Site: brandenburg
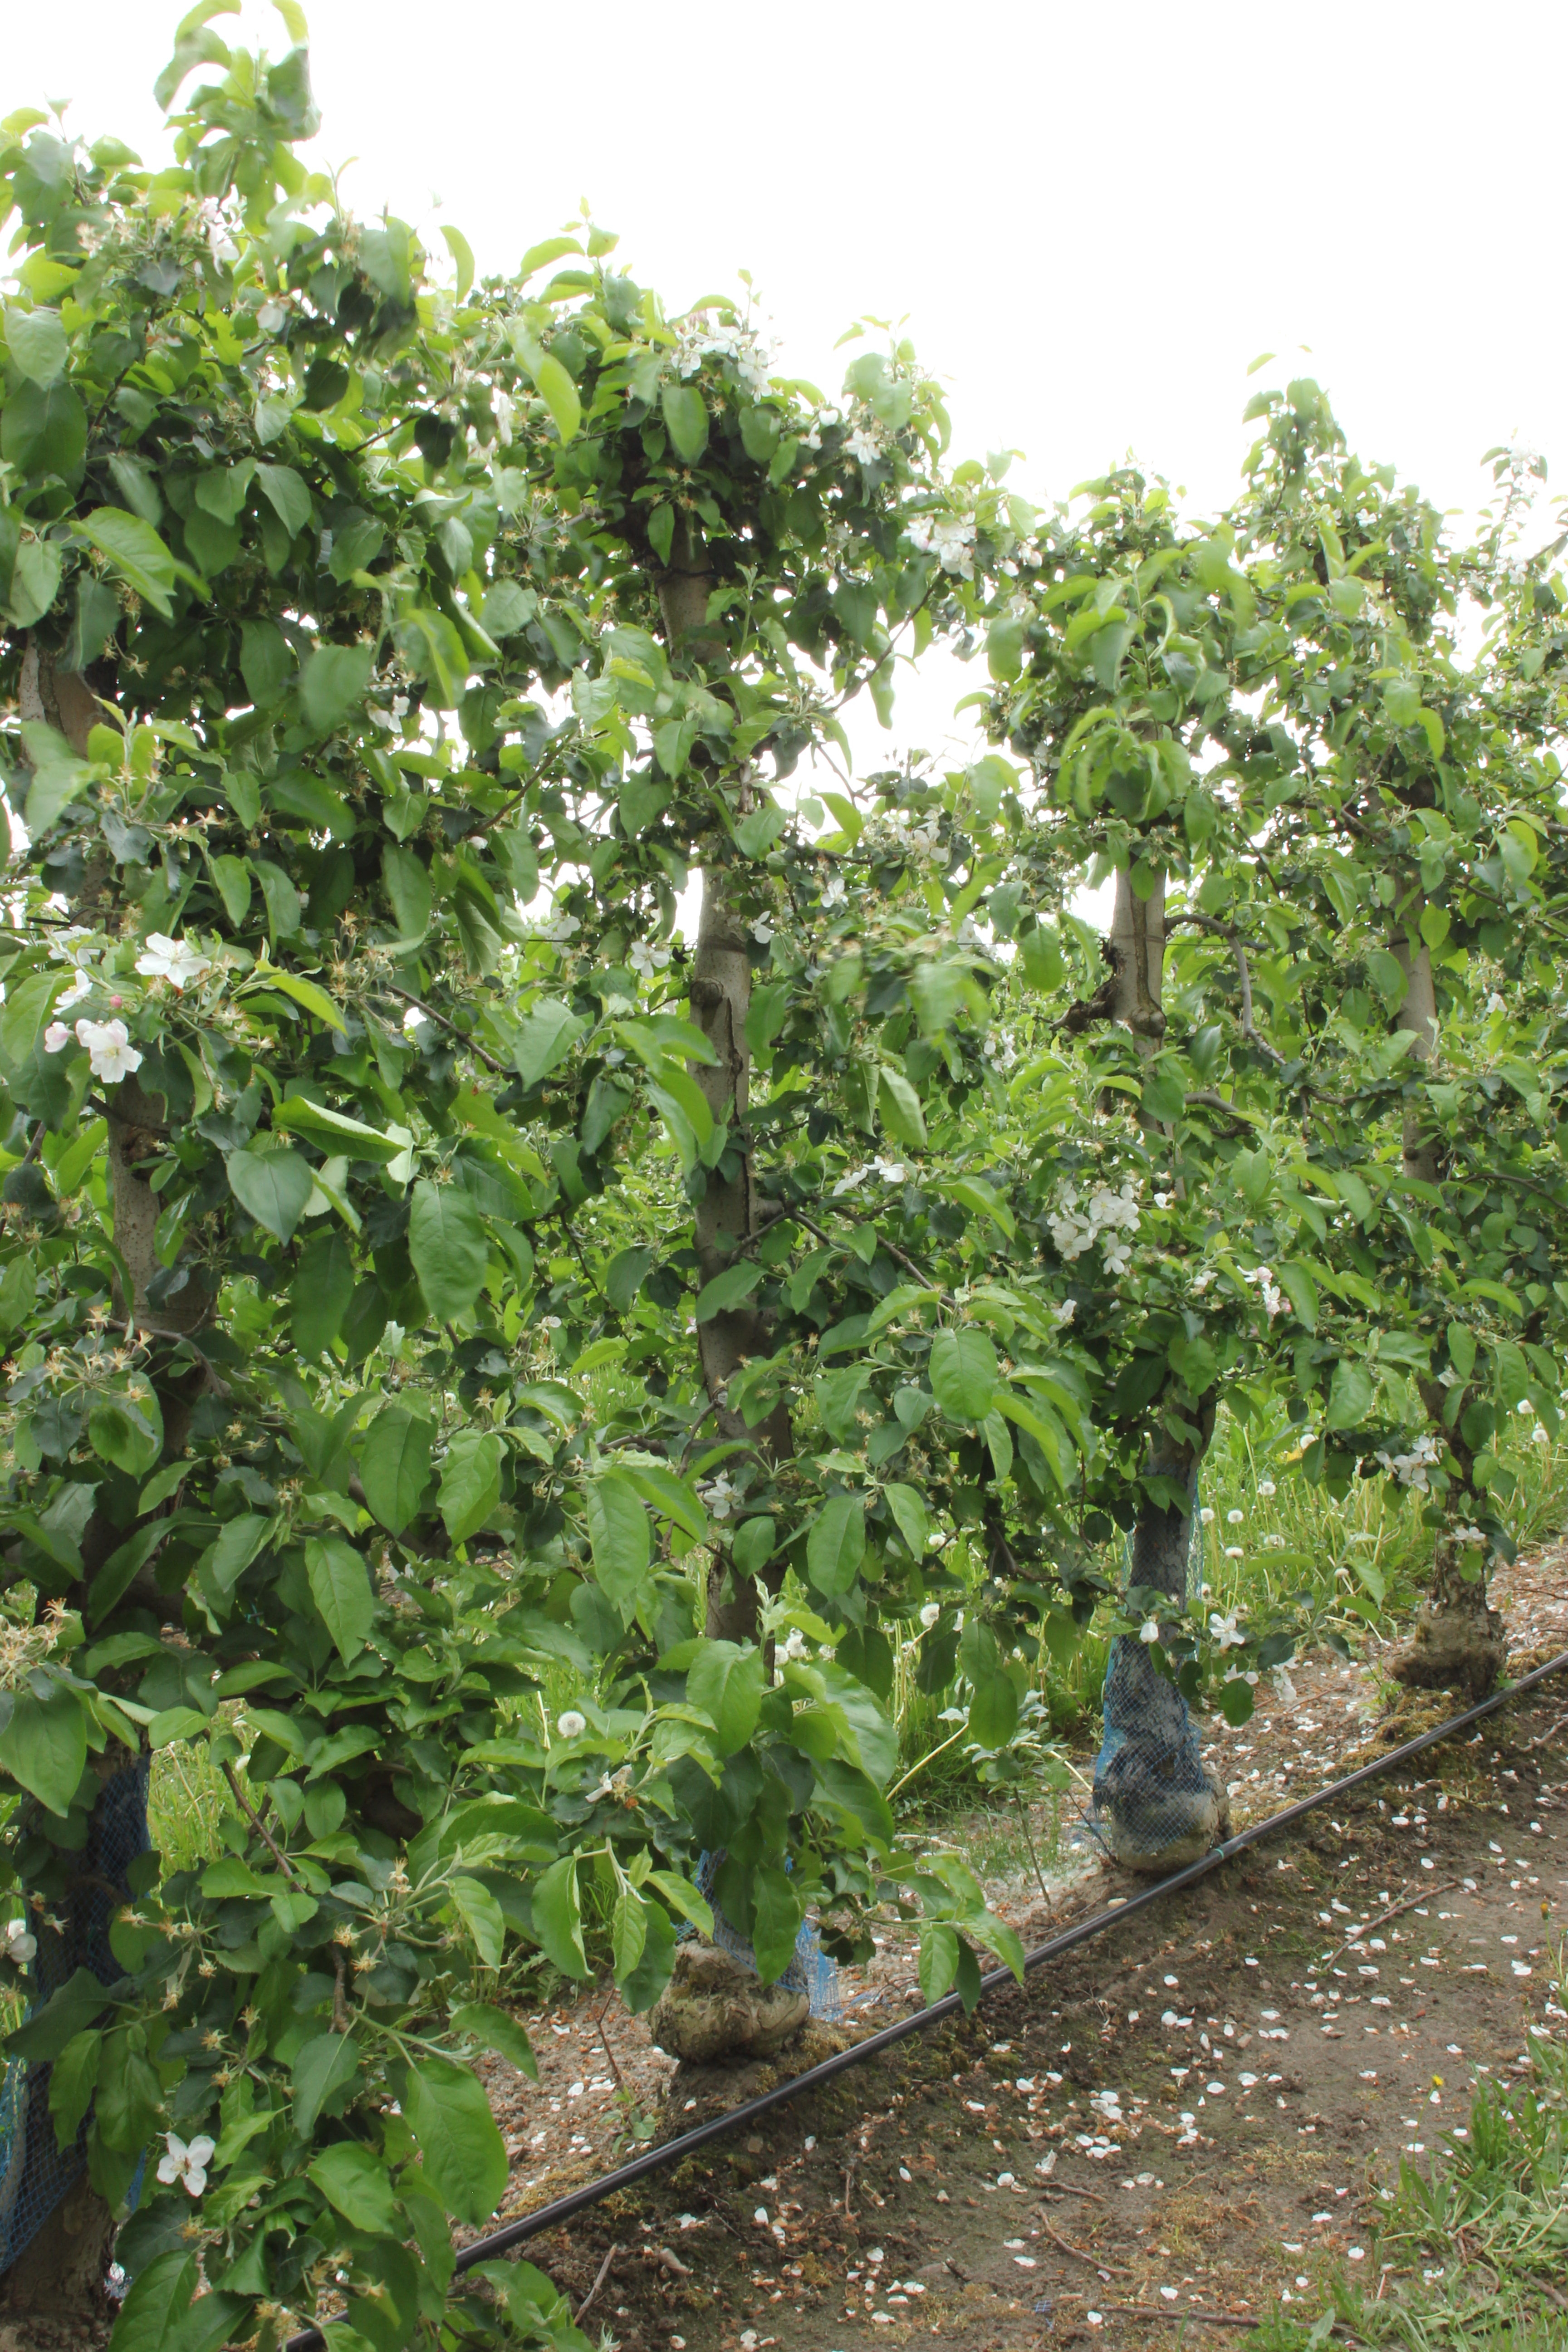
Growth stage (BBCH 67): Flowering